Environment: real
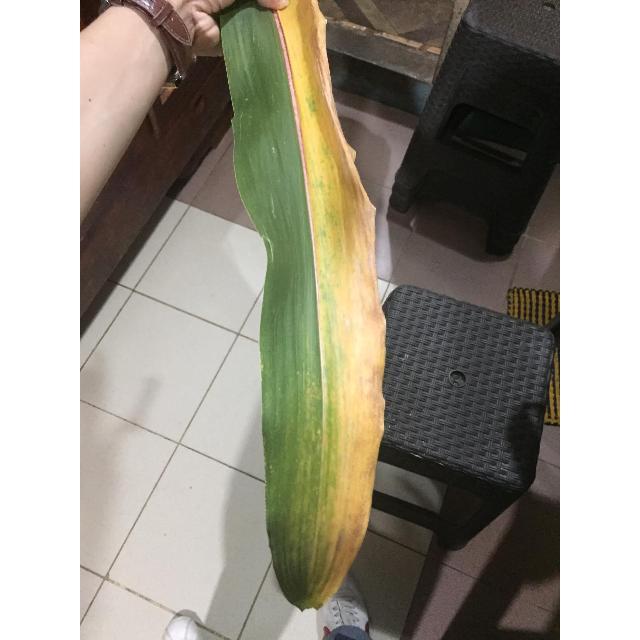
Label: potassium_deficiency